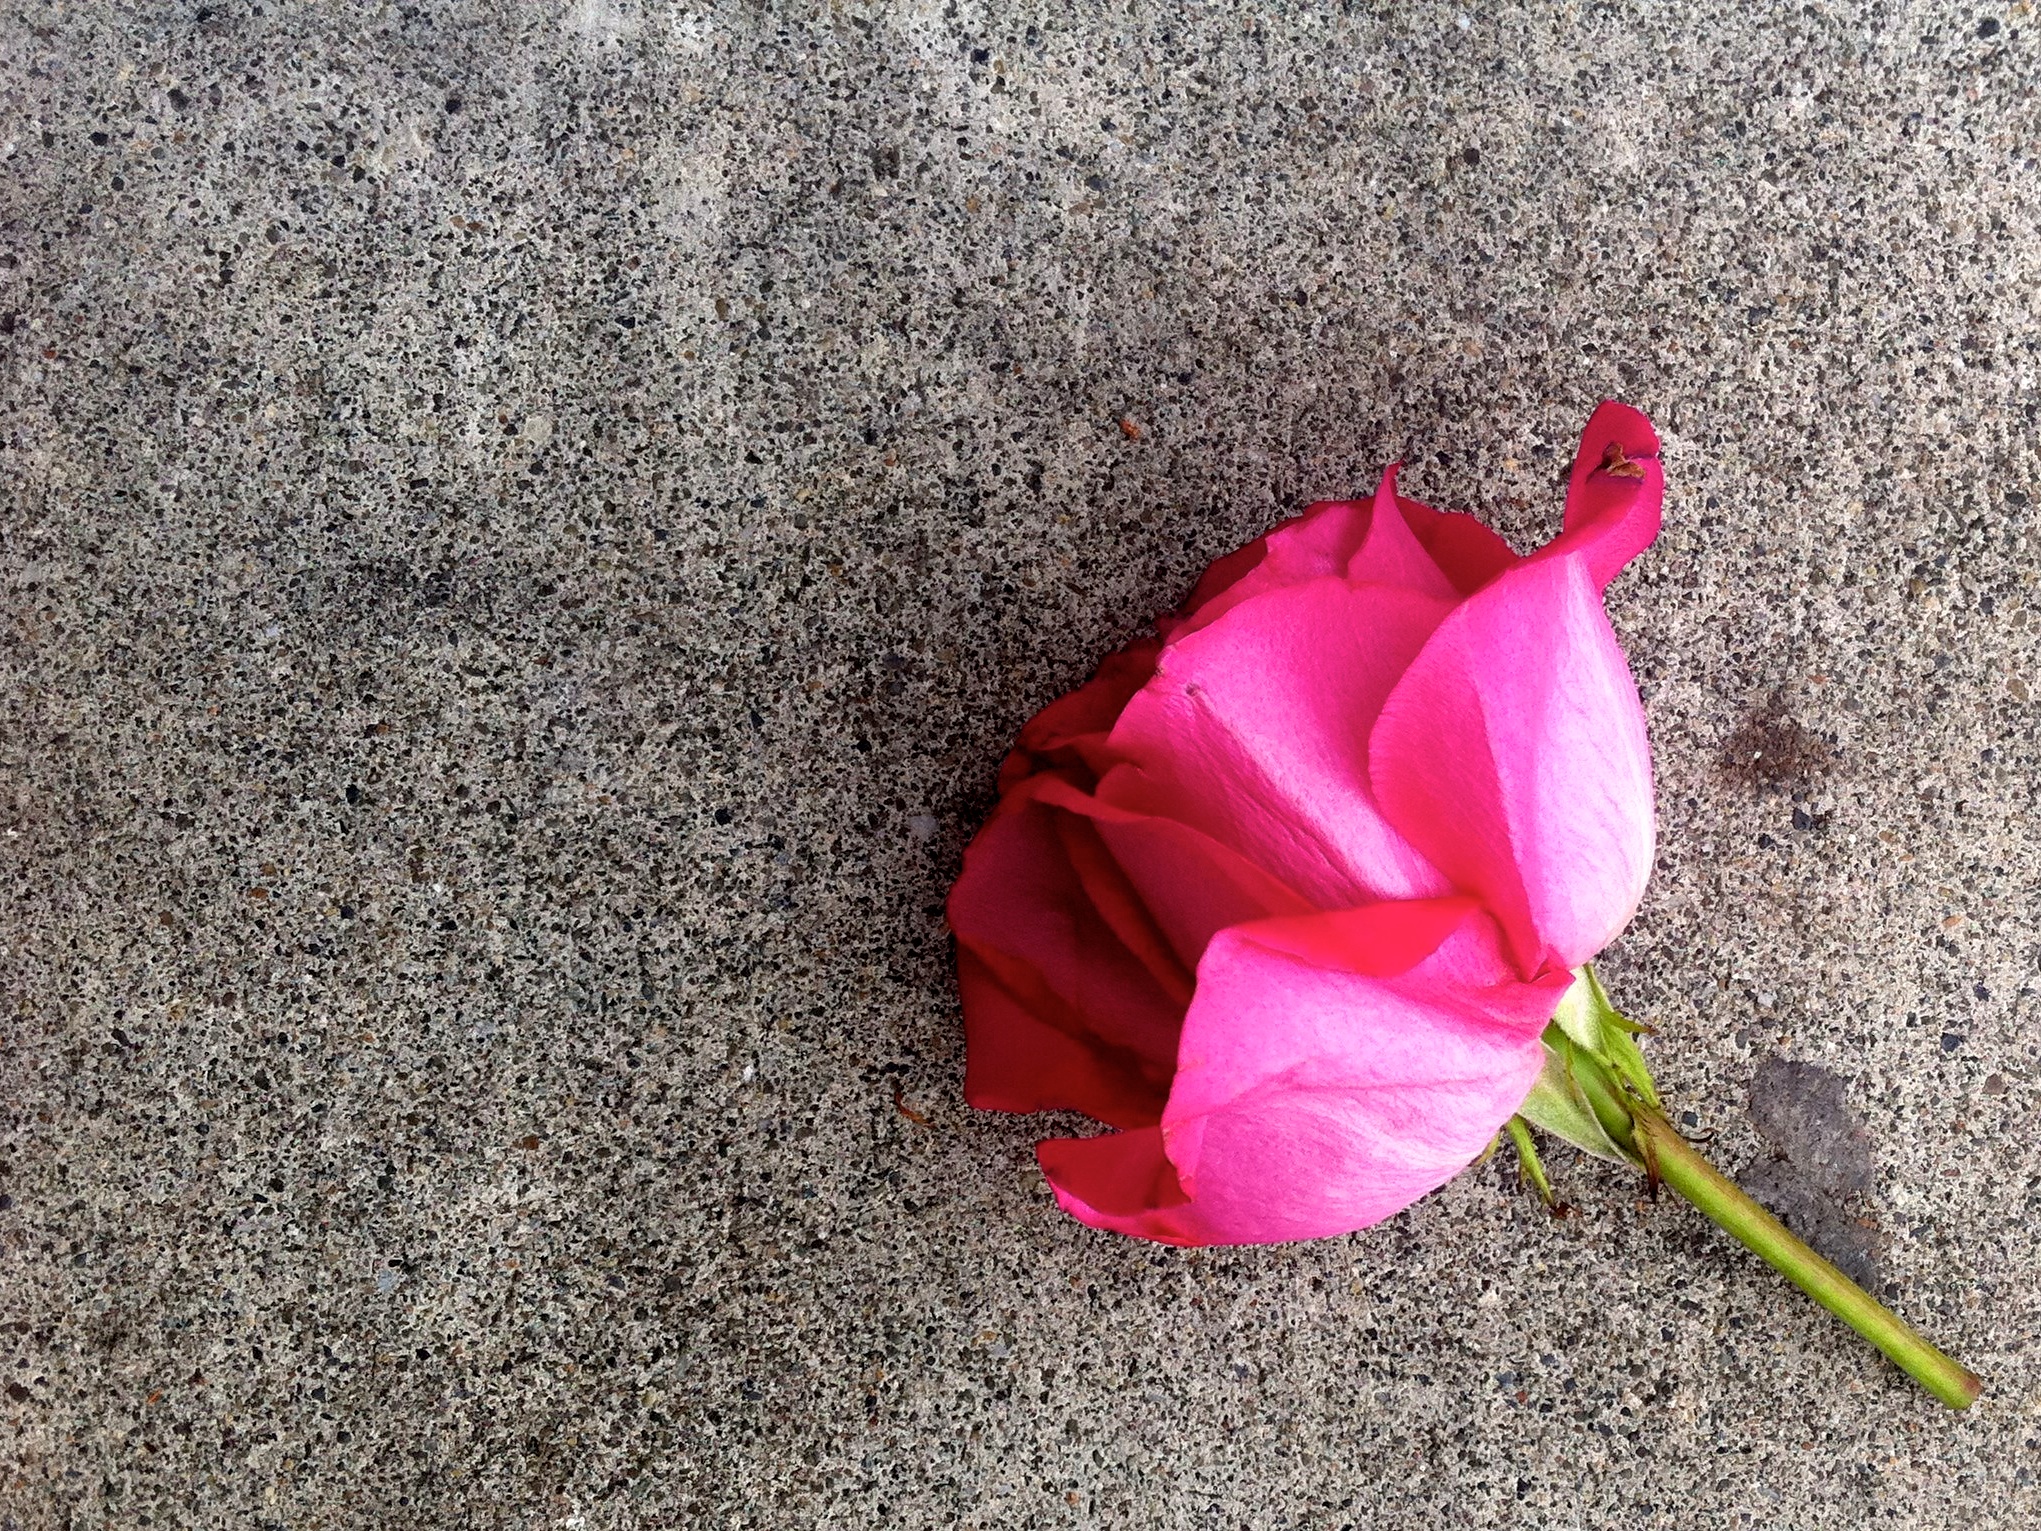
plant, leaf, flower, petal, rose, red, pink, flora, washington, odyssey, flowering plant, rose family, land plant